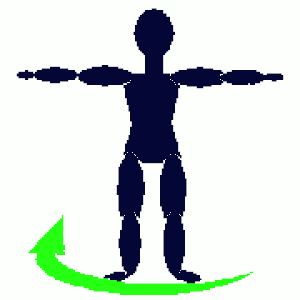
Cinq tibétains - Premier riteČeština: Pět tibeťanů - 1. tibeťanहिन्दी: तिब्बती वायु अधिसार - प्रथम वायु-अधिसार"
Les cinq tibétains est une compilation de cinq exercices de yoga. Selon les ouvrages qui les présentent, la pratique régulière des cinq tibétains soulagerait la tension musculaire et dissiperait le stress, elle améliorerait la respiration et la digestion, profiterait au système cardio-vasculaire et procurerait une détente et un bien-être profonds. Ces exercices seraient particulièrement adaptés pour ceux qui n'ont pas le temps de pratiquer un sport et seraient à la portée de tout le monde, quel que soit l'âge ou la condition physique.